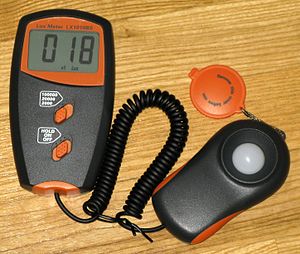
Luxmeter
ELV LM-1302. Et moderne lavpris luxmeter der kan måle fra 1-100.000 lux. Manuel indstilling af måleområde.
ELV LM 1302 (Lux Meter LX1010BS). Billig luxmeter/lysmåler. Den viste værdi er værdien i rummet hvor billedet blev taget (den er ikke så hurtig at den når at reagere på blitzen).
Et luxmeter er et måleinstrument til at måle lysstyrke med. Lysstyrken måles i lux.